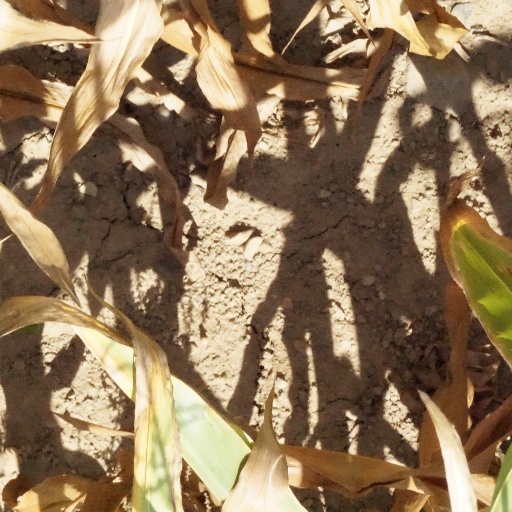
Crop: maize; corn